Saint-Dos

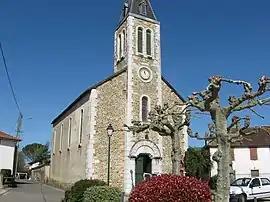
Church

Saint-Dos is a commune in the Pyrénées-Atlantiques department in south-western France.